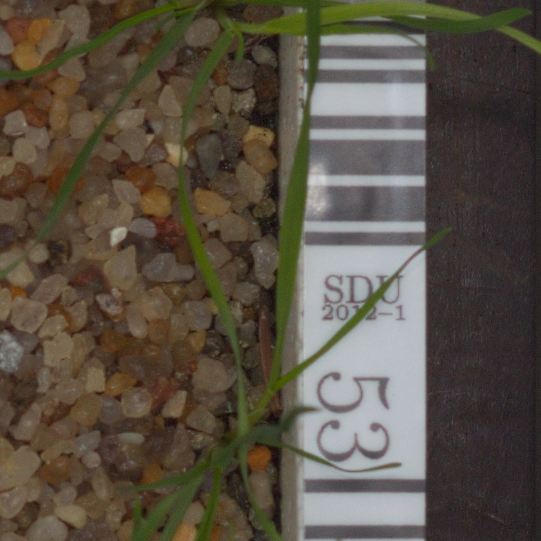
Label: loose_silkybent